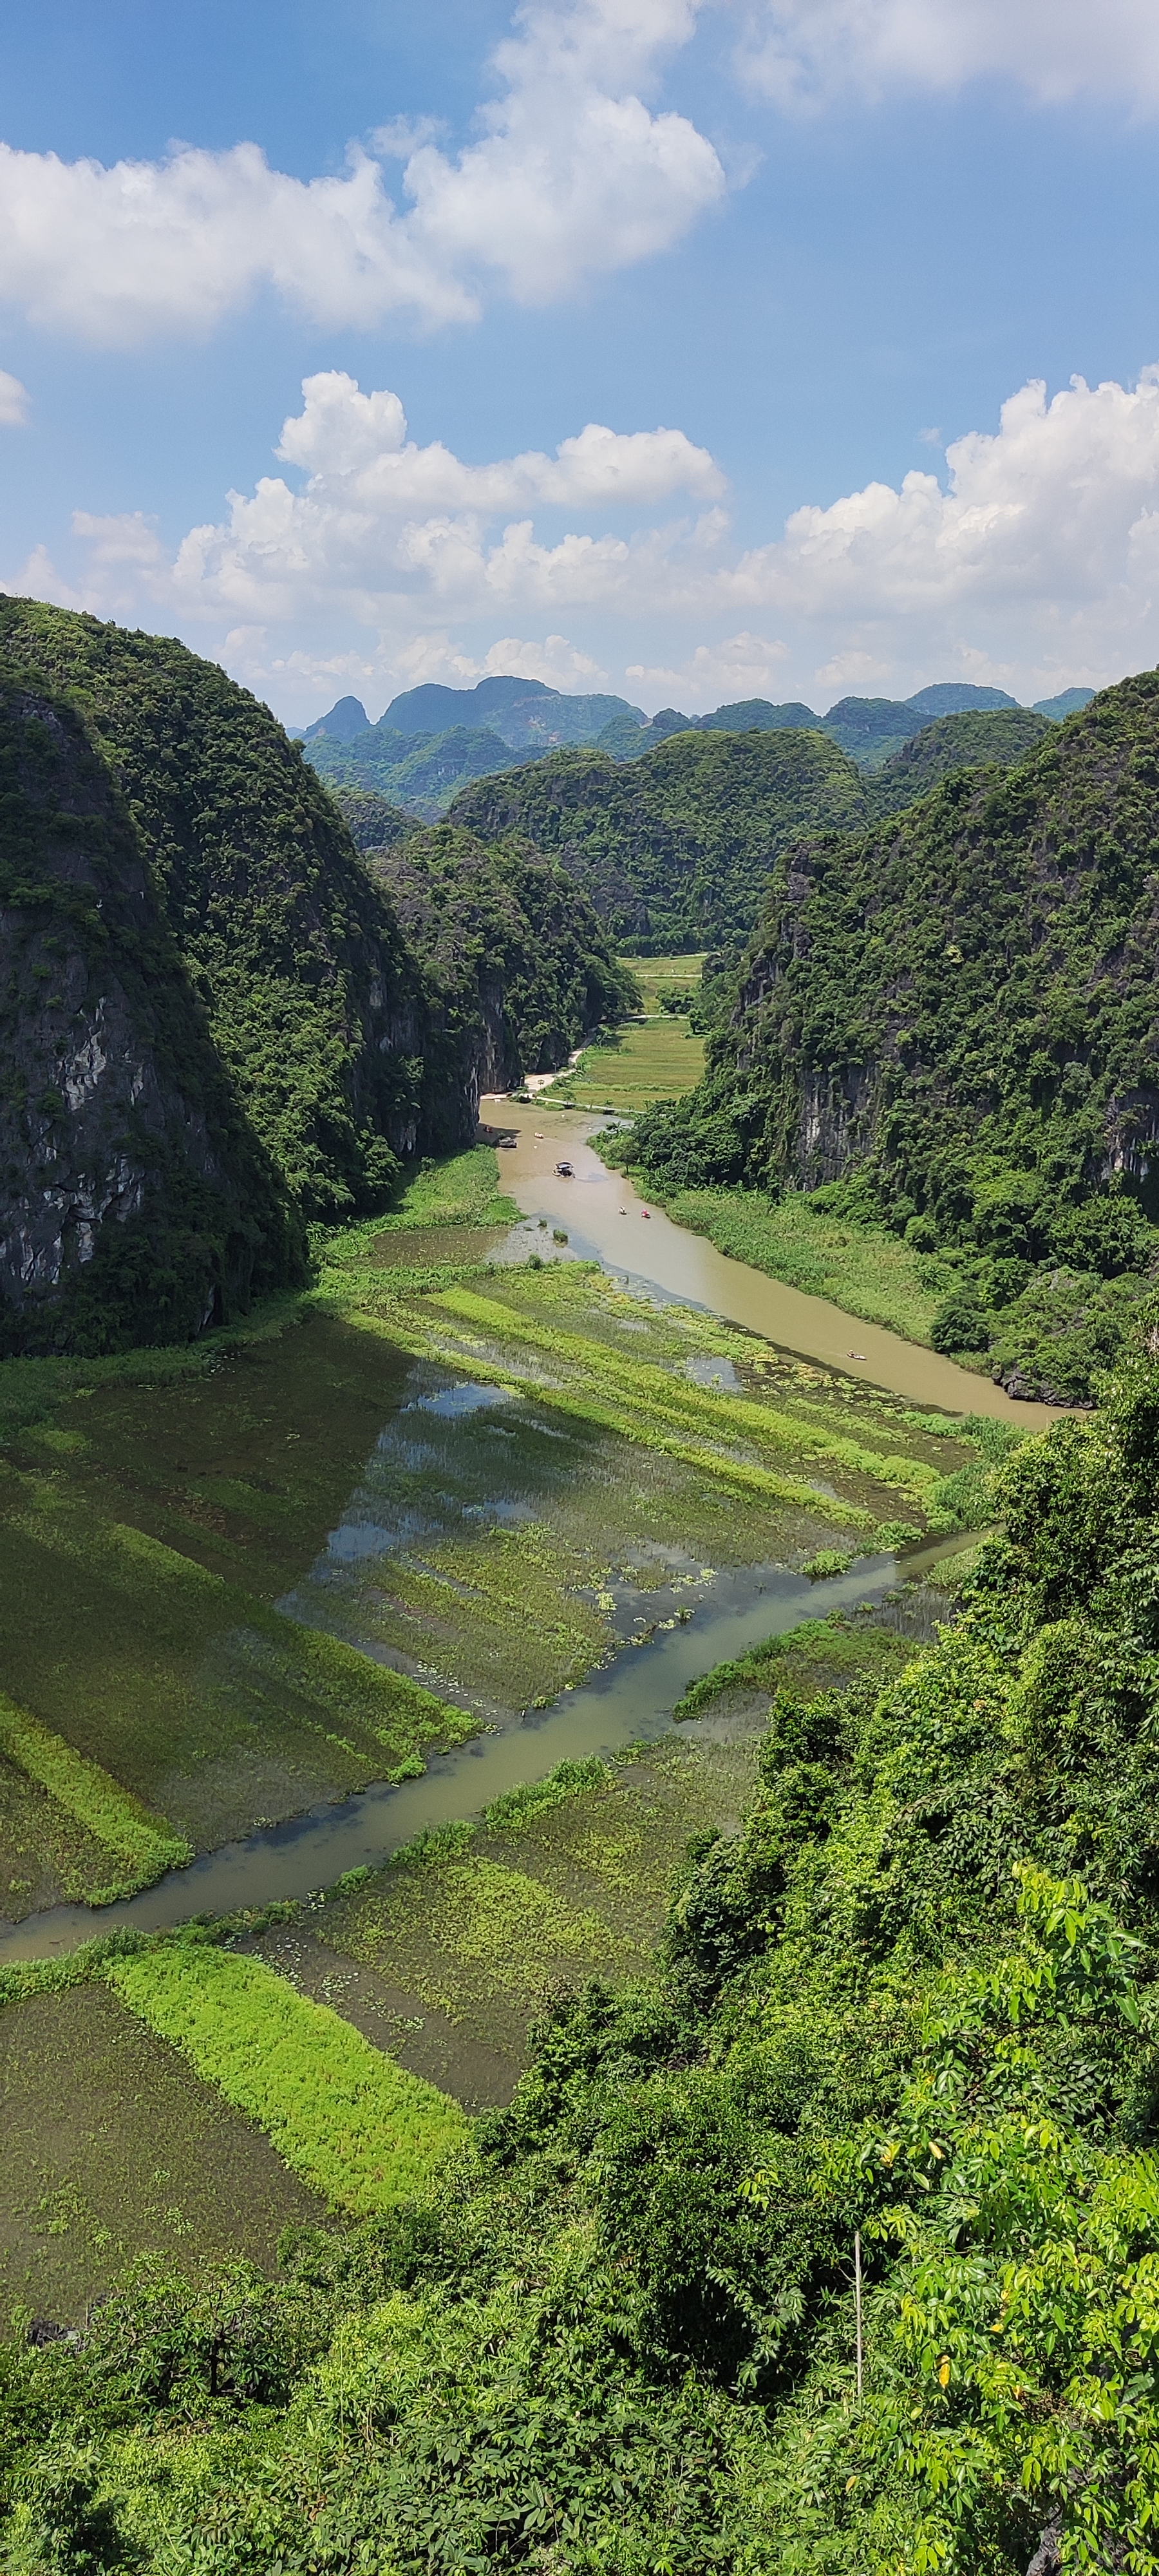
user: text: Trong ảnh có bao nhiêu chiếc thuyền nhỏ đang di chuyển trên sông?
assistant: text: Hai chiếc.

user: text: Cây trồng chủ yếu trên các cánh đồng trong ảnh là gì?
assistant: text: Lúa nước.

user: text: Hoạt động canh tác nông nghiệp được thể hiện trong ảnh có ý nghĩa gì đối với văn hóa và đời sống của người dân địa phương?
assistant: text: Hoạt động trồng lúa nước thể hiện truyền thống nông nghiệp lâu đời, là nguồn lương thực chính và định hình lối sống, tập quán của cộng đồng.

user: text: Phong cảnh trong ảnh, với sự kết hợp của núi đá vôi, sông nước và các thửa ruộng, gợi lên một hệ sinh thái đặc trưng nào ở Việt Nam và ý nghĩa du lịch của nó là gì?
assistant: text: Nó gợi lên hệ sinh thái của các vùng ngập nước và núi đá vôi (như Tam Cốc - Bích Động hoặc Tràng An). Ý nghĩa du lịch của nó là thu hút du khách đến tham quan cảnh quan thiên nhiên hùng vĩ, trải nghiệm đi thuyền và tìm hiểu văn hóa nông nghiệp địa phương.

user: text: Bầu trời trong ảnh có màu gì?
assistant: text: Màu xanh lam.

user: text: Hoạt động canh tác nông nghiệp được thể hiện trong ảnh có ý nghĩa gì đối với văn hóa và đời sống của người dân địa phương?
assistant: text: Hoạt động trồng lúa nước thể hiện truyền thống nông nghiệp lâu đời, là nguồn lương thực chính và định hình lối sống, tập quán của cộng đồng.

user: text: Phong cảnh trong ảnh, với sự kết hợp của núi đá vôi, sông nước và các thửa ruộng, gợi lên một hệ sinh thái đặc trưng nào ở Việt Nam và ý nghĩa du lịch của nó là gì?
assistant: text: Nó gợi lên hệ sinh thái của các vùng ngập nước và núi đá vôi (như Tam Cốc - Bích Động hoặc Tràng An). Ý nghĩa du lịch của nó là thu hút du khách đến tham quan cảnh quan thiên nhiên hùng vĩ, trải nghiệm đi thuyền và tìm hiểu văn hóa nông nghiệp địa phương.